Claudio González (Chilean footballer)

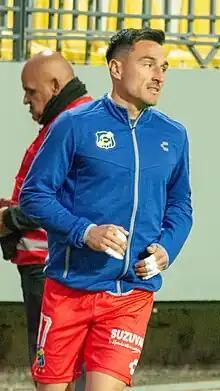

Claudio Iván González Landeros (born 26 April 1990) is a Chilean footballer who plays as a goalkeeper for Chilean Primera División side Everton.